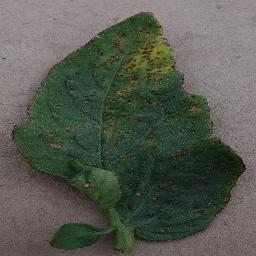
Label: Tomato___Bacterial_spot